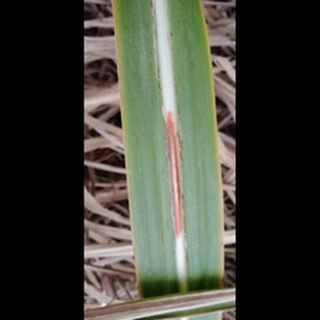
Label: sugarcane_red_rot